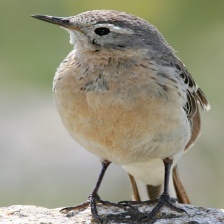
Species: AMERICAN PIPIT
Scientific name: ANTHUS RUBESCENS